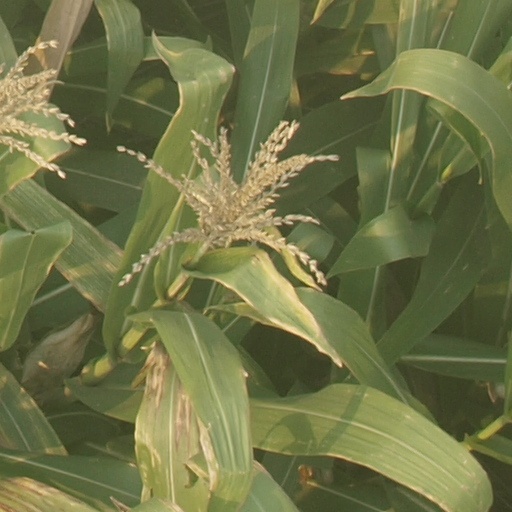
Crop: maize; corn